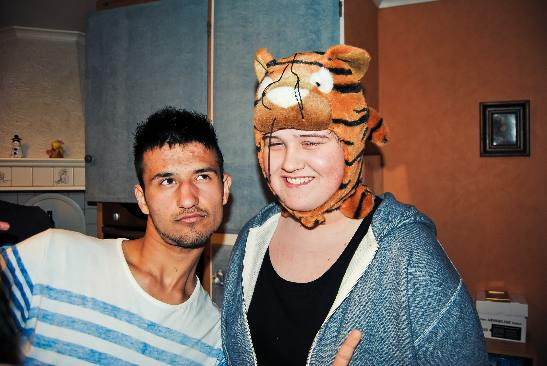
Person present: Yes